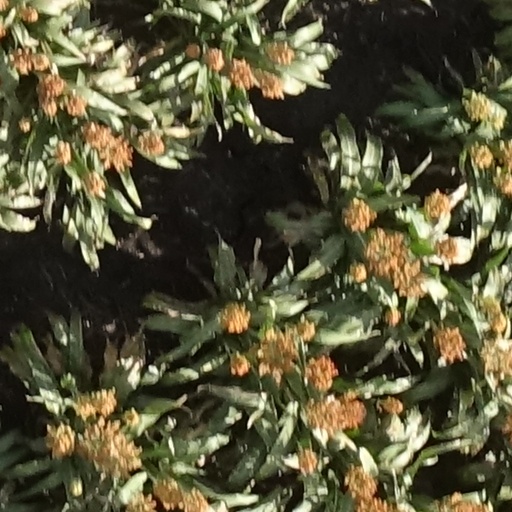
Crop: sorghum